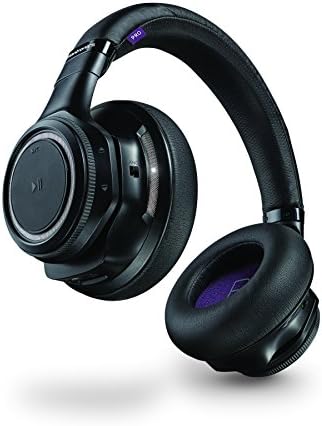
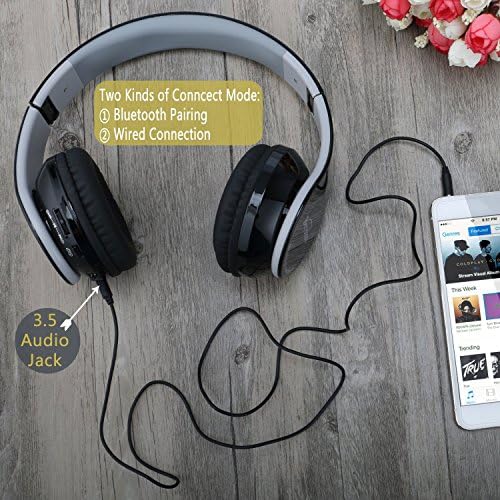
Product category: headphones
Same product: no